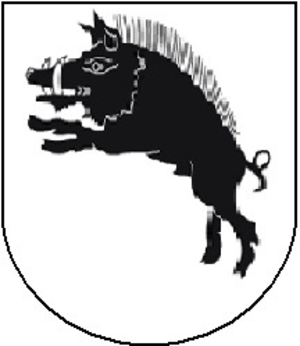
Porrentruy
Porrentruy er en by i det nordvestlige Schweiz med 6.675 indbyggere. Byen ligger i Kanton Jura, ved foden af Jurabjergene.